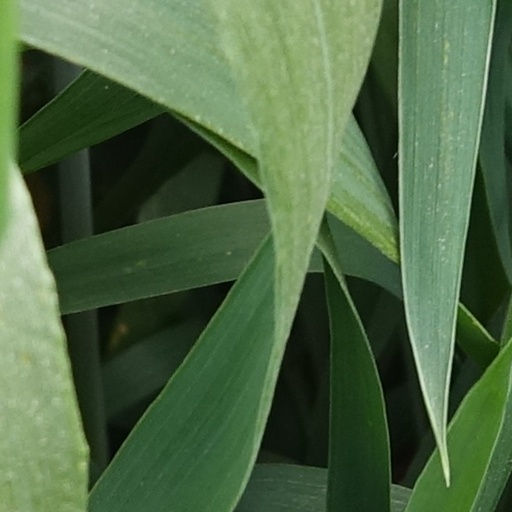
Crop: wheat